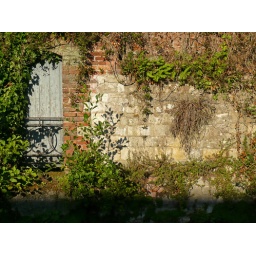
Faded blue door at the rivers edge in Winchester.